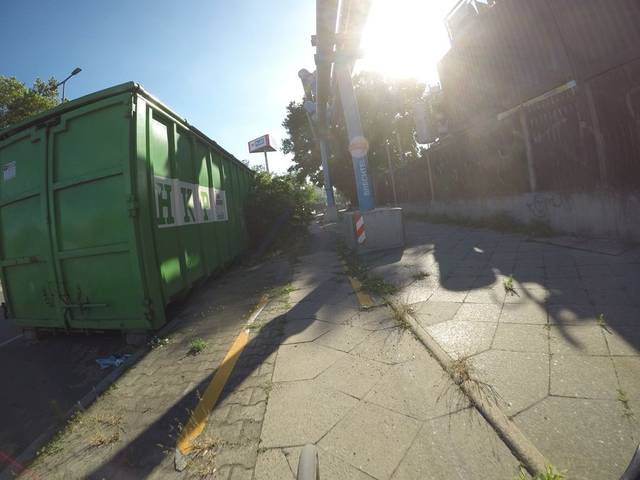
Region: Germany
Coordinates: 52.466, 13.455